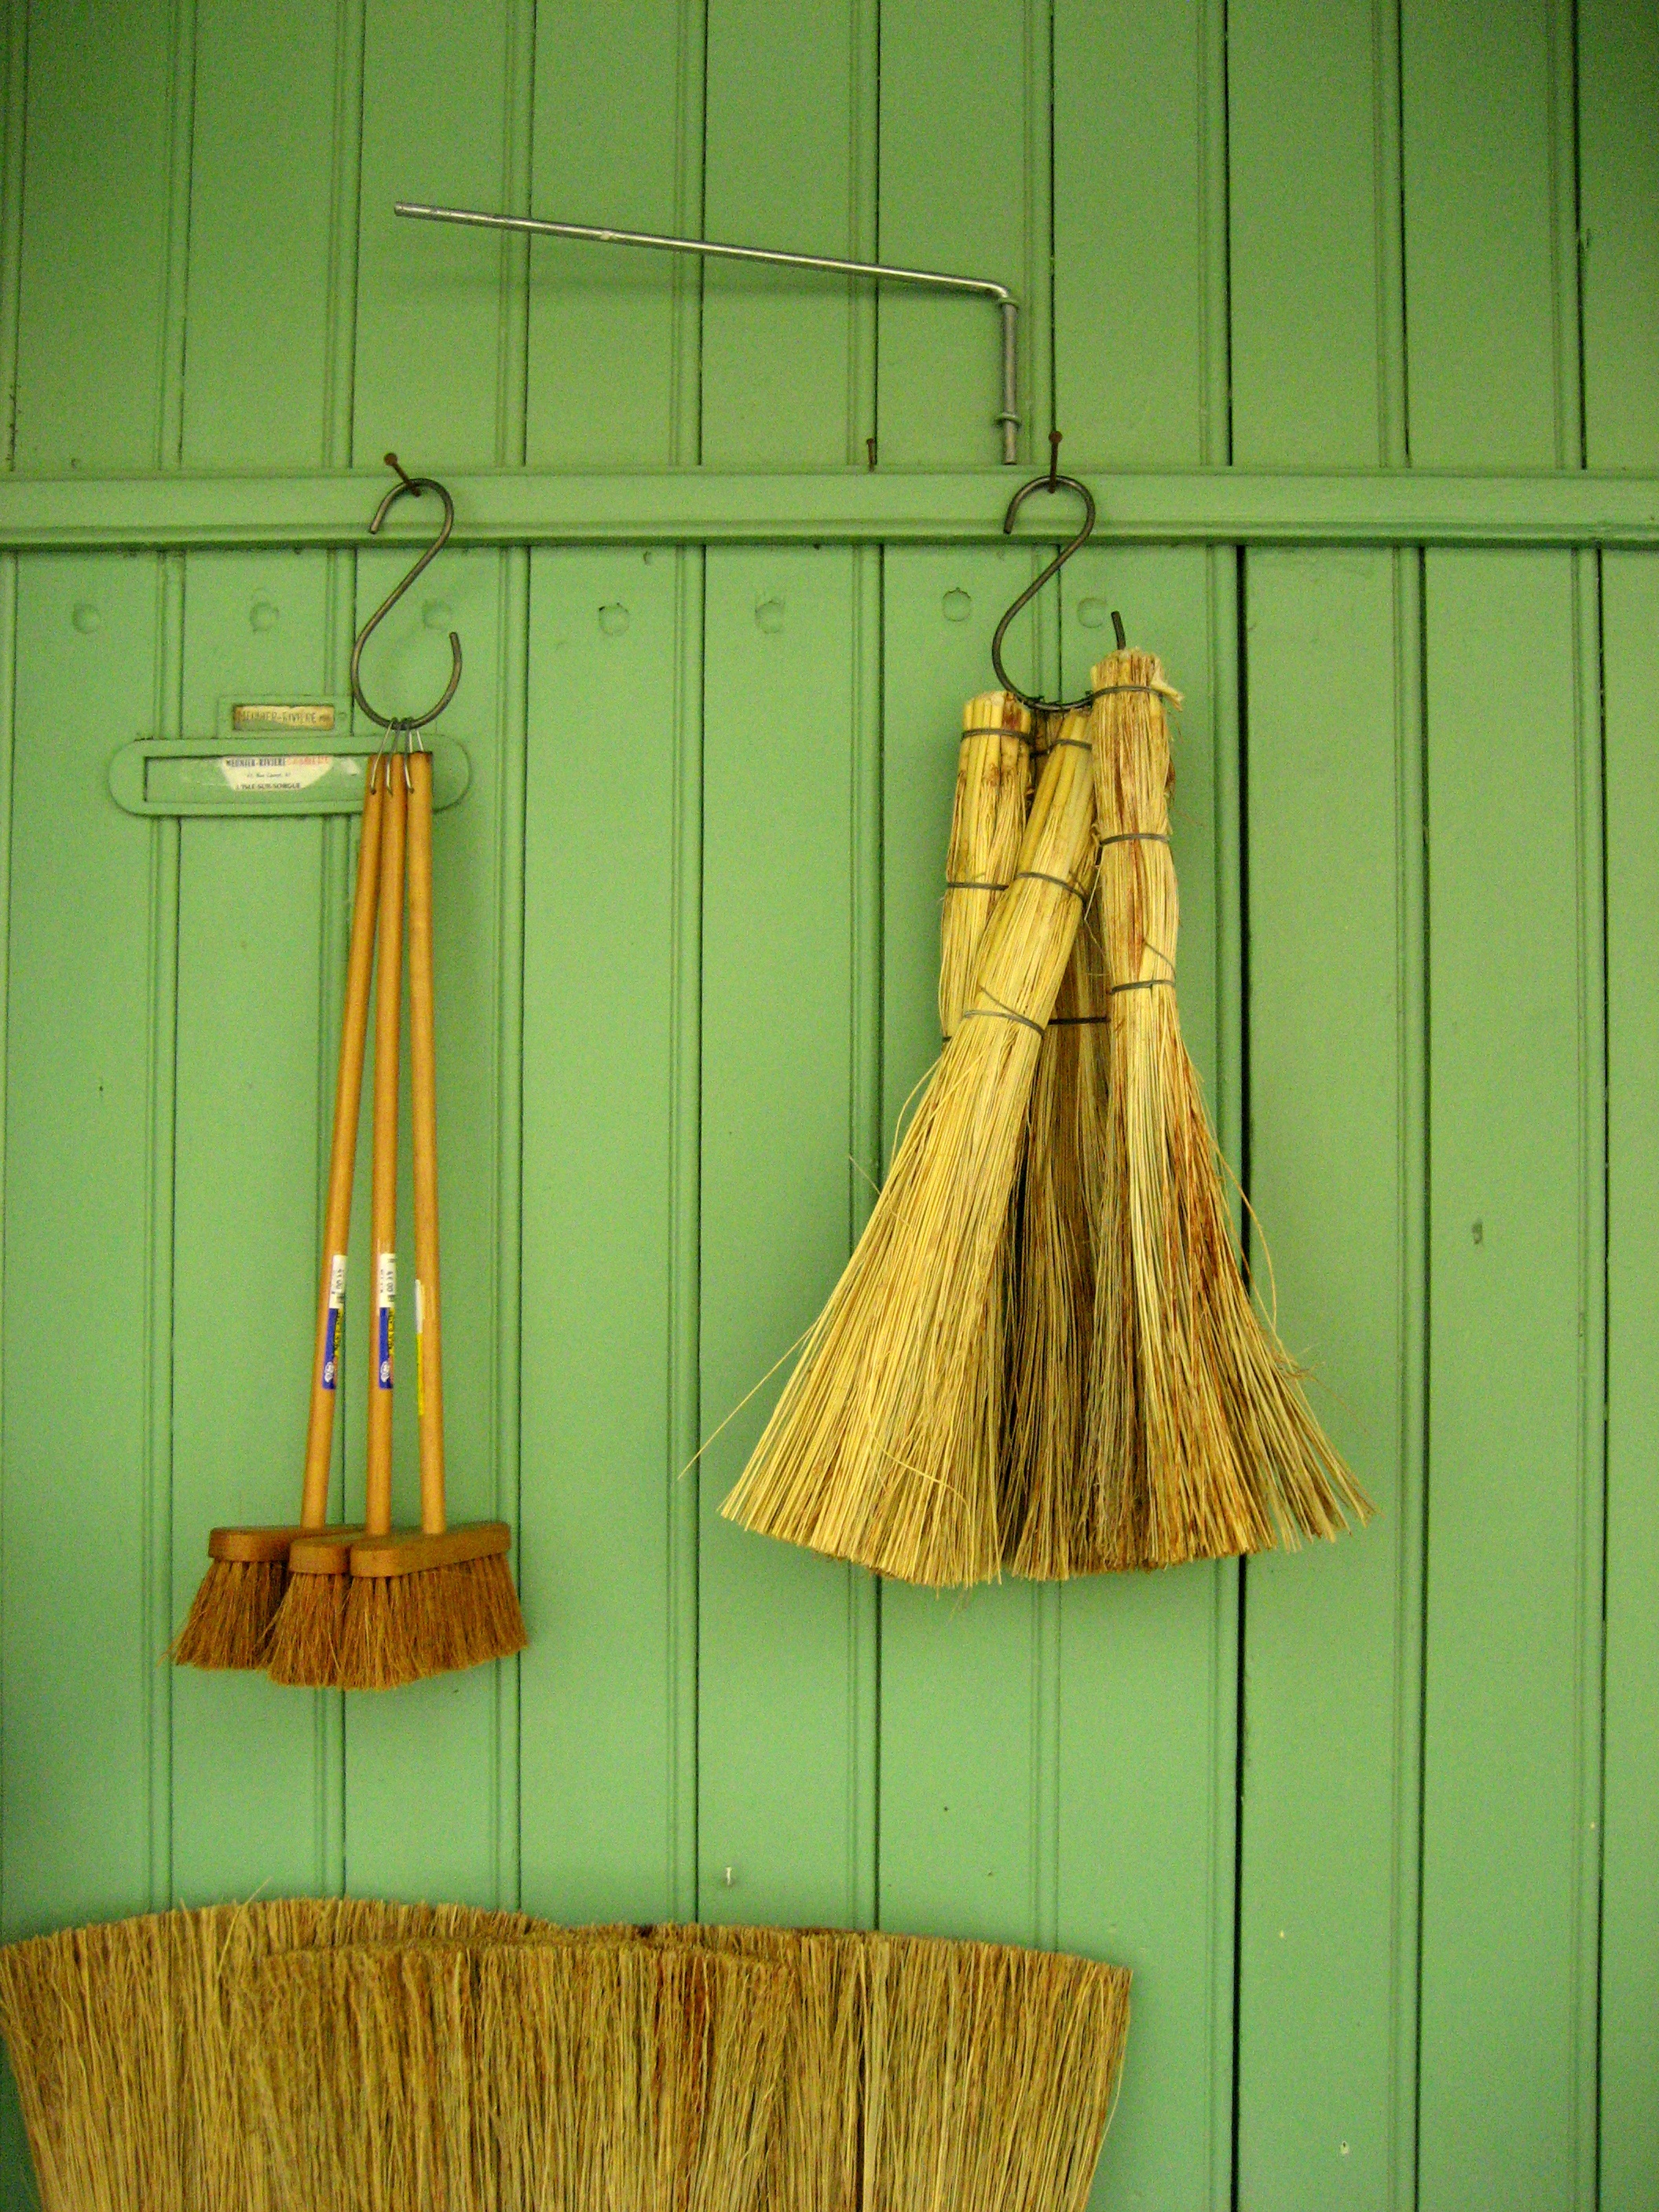
wood, france, green, yellow, lighting, interior design, art, provence, broom, man made object